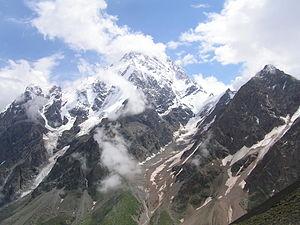
Le Dykh-Taou est une montagne culminant à 5 205 mètres d'altitude en Kabardino-Balkarie, une république caucasienne de Russie. Il se situe dans le versant septentrional du Grand Caucase, au nord de la frontière géorgienne, et constitue le deuxième plus haut sommet de l'Europe et de la Russie après l'Elbrouz. Il est gravi pour la première fois en 1888 par l'arête sud-ouest. La voie normale, ouverte la même année, passe désormais par l'arête nord. La montagne est protégée par la réserve naturelle de haute montagne de Kabardino-Balkarie.